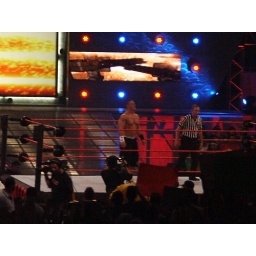
John Cena standing in the ring. When his entrance music and entrance video hit, the roof nearly blew off the Tacoma Dome!